Woody Guthrie Folk Festival

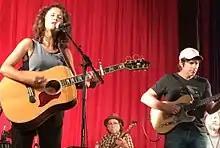
Sarah Lee Guthrie and her husband Johnny Irion performing at the Hoot for Huntington's. July 16, 2017.

For the 7th consecutive year, John Dillon and Vivian Nesbitt, hosts of "Art of the Song: Creativity Radio", a 1-hour radio show airing on more than 100 radio stations across the U.S. and Canada, taped two interviews in front of a live audience to be broadcast later. This year's interviewees were Lance Canales and K.C. Clifford. The interviews typically include one or two songs and end with an audience Q&A session.